LGBT+ Labour

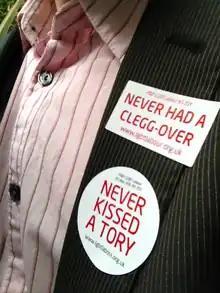
LGBT Labour promotional stickers, featuring the "Never kissed a Tory" slogan

LGBT+ Labour has been able, working with unions and constituency Labour parties, to ensure included a number of motions were carried at the Labour Party Conference. The most recent of these was a Contemporary resolution at the 2005 Party Conference on the inclusion of sexual orientation in the protections against discrimination in goods, facilities and services in the Equality Bill then going through Parliament (later to become the Equality Act 2006).